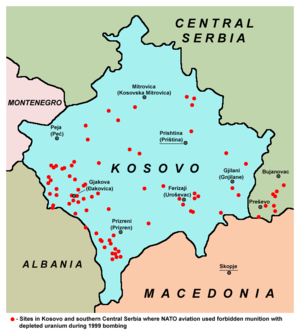
Kosovokrigen / NATO's intervention
Kosovokrigen, også kaldet Kosovokonflikten, var en krig, som blussede op mellem 22. april 1996 og 10. juni 1999 i Kosovo samt dele af det daværende Jugoslavien og var en del af de krige, der prægede Jugoslaviens opløsning.